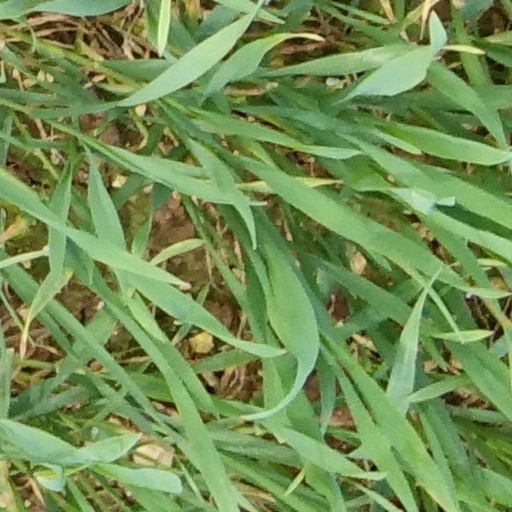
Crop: wheat